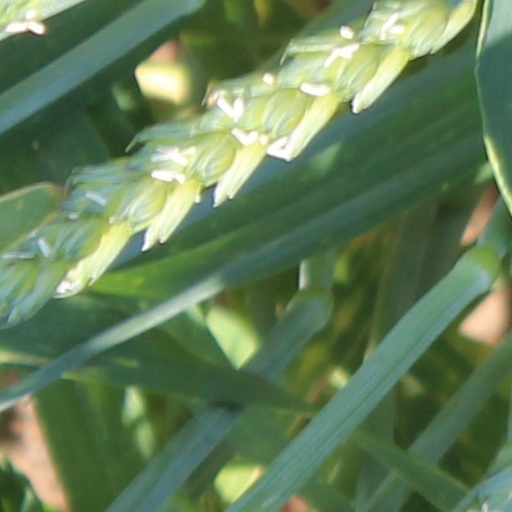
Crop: wheat